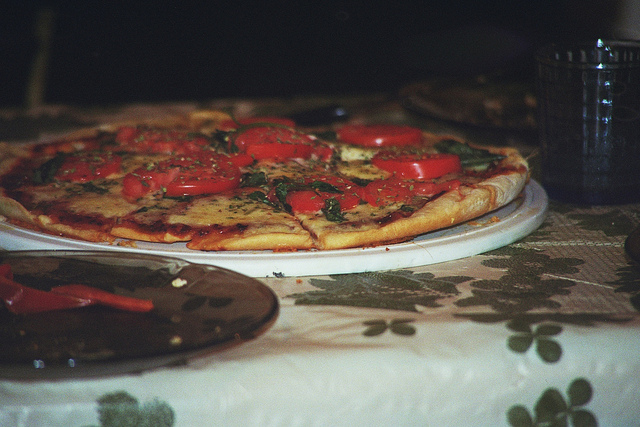
user: Given an image and a question. Answer the question in a short answer. Question: What is the veggie on pizza? Short Answer:
assistant: tomato